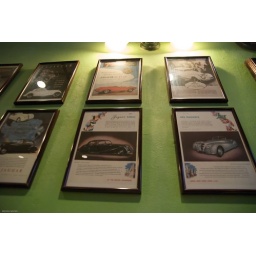
photos of vintage cars on the wall in the green man pub and restaurant